Australia–Tuvalu relations

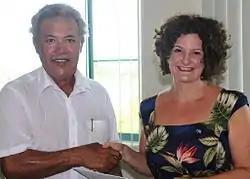
Australian Deputy High Commissioner to Fiji, Karinda D'Aloisio, presenting her credentials as High Commissioner to Tuvalu to Prime Minister Enele Sopoaga, 5 May 2015

In the 2018 Federal budget, Australia allocated funding to establish a High Commission in Tuvalu, becoming one of only two diplomatic missions in Tuvalu (the other being the Embassy of Taiwan). Prior to the appointment of the first resident high commissioner in October 2018, non-resident accreditation for Tuvalu was held by the Australian High Commission to Fiji (held by the High Commissioner from 1978 to 2014, and the Deputy High Commissioner from 2014 to 2018).